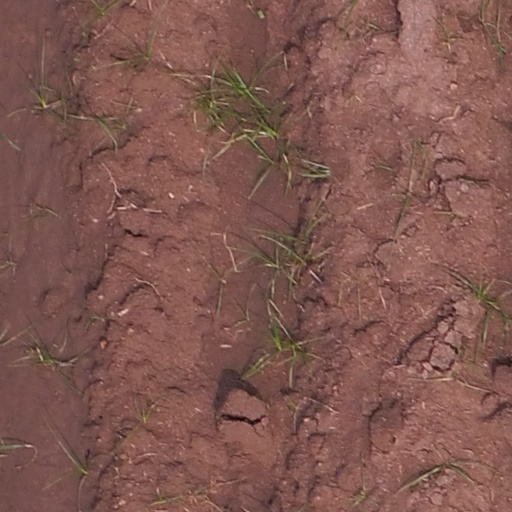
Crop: maize; corn